Trbovlje

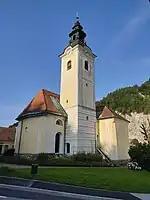
St. Martin's Parish Church

Trbovlje is known for its long coal mining history. Trbovlje is also known for Trbovlje Power Station, which is the location of European Union's tallest chimney at 360 meters. In the past there were companies like respected Strojna Tovarna Trbovlje - STT, well known Iskra, Mehanika, Cementarna Trbovlje, et cetera that have employed many high skilled people and contributed to the economy. Due to their size this was not felt only locally but nationally.